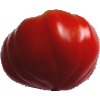
Label: Tomato 3